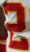
Number: 2